Gregory van der Wiel

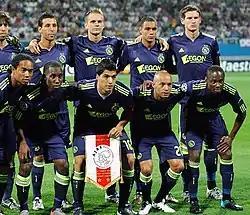
Van der Wiel (second from top right) with Ajax teammates in 2010

Following the 2010 World Cup, Van der Wiel was in talks to transfer to Louis van Gaal's Bayern Munich. However, Ajax was not able to agree to a deal. The 2010–11 season was another successful season for Van der Wiel, as he maintained his first-team position under new manager Frank de Boer. Despite some setbacks, Van der Wiel continued to regain his first team place at right-back. After being linked with a move to Manchester City and Barcelona in the January transfer window, he ended the transfer speculation by declaring his intention to stay at the club. In the final of the KNVB Cup against FC Twente, he started the match in the right–back and played 91 minutes before being substituted, as the club lost 3–2.